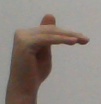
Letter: khaa